Pakistan

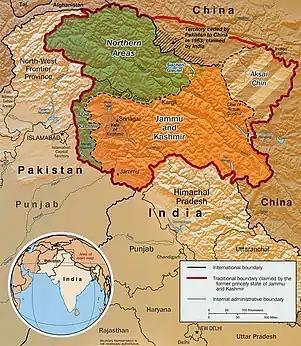
The areas shown in green are the Pakistani-controlled areas.

Pakistan's desire for a united Islamic bloc, called Islamistan, wasn't supported by other Muslim governments, though figures like the Grand Mufti of Palestine, Al-Haj Amin al-Husseini, and leaders of the Muslim Brotherhood were drawn to the country. Pakistan's desire for an international organization of Muslim countries was fulfilled in the 1970s when the Organization of Islamic Conference (OIC) was formed. East Pakistan's Bengali Muslims, opposed to an Islamist state, clashed with West Pakistanis who leaned towards Islamic identity. The Islamist party Jamaat-e-Islami backed an Islamic state and opposed Bengali nationalism.